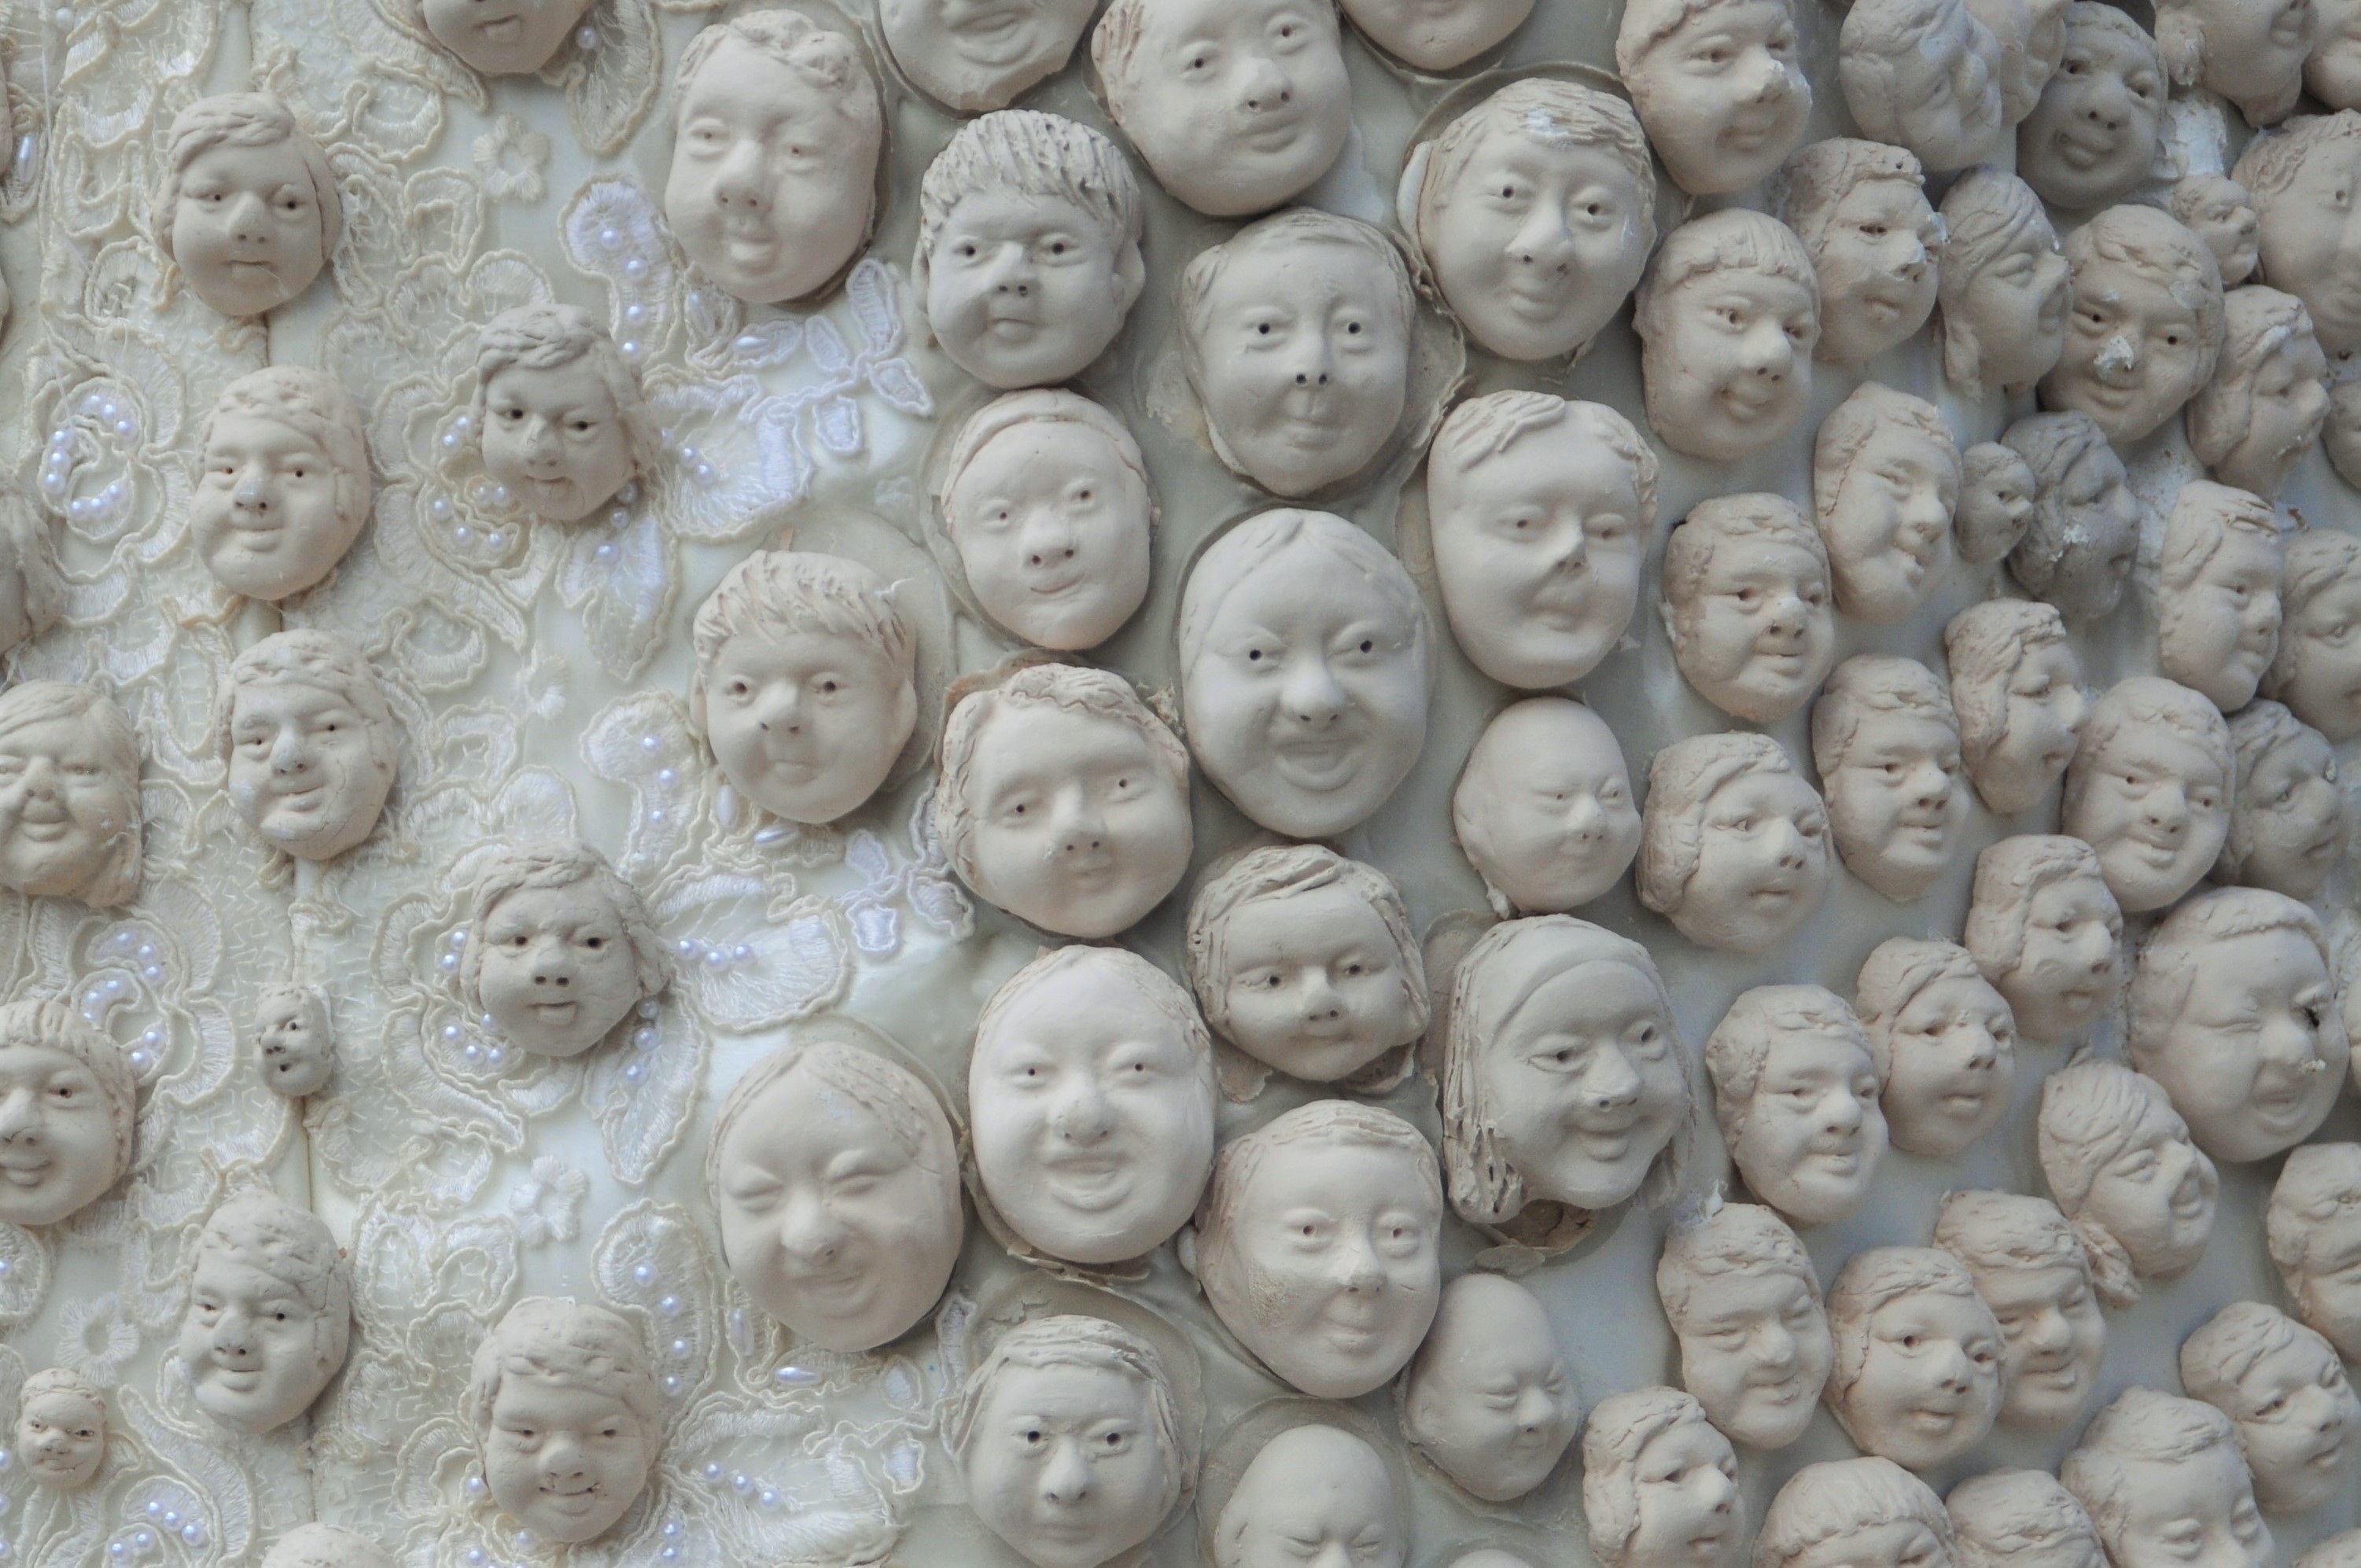
pattern, dish, human, material, face, art, faces, carving, relief, emotion, feeling, mimic, stone carving, oyster mushroom